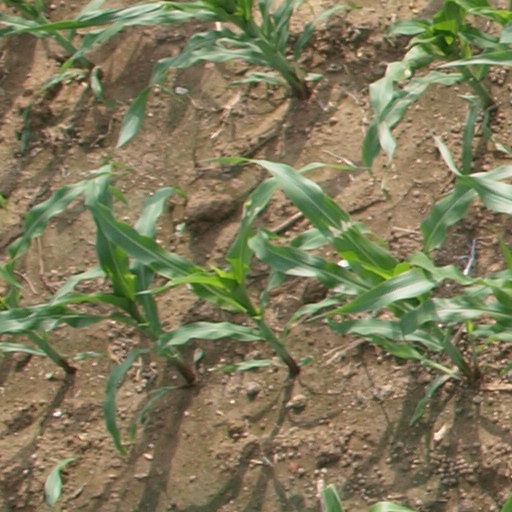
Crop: maize; corn